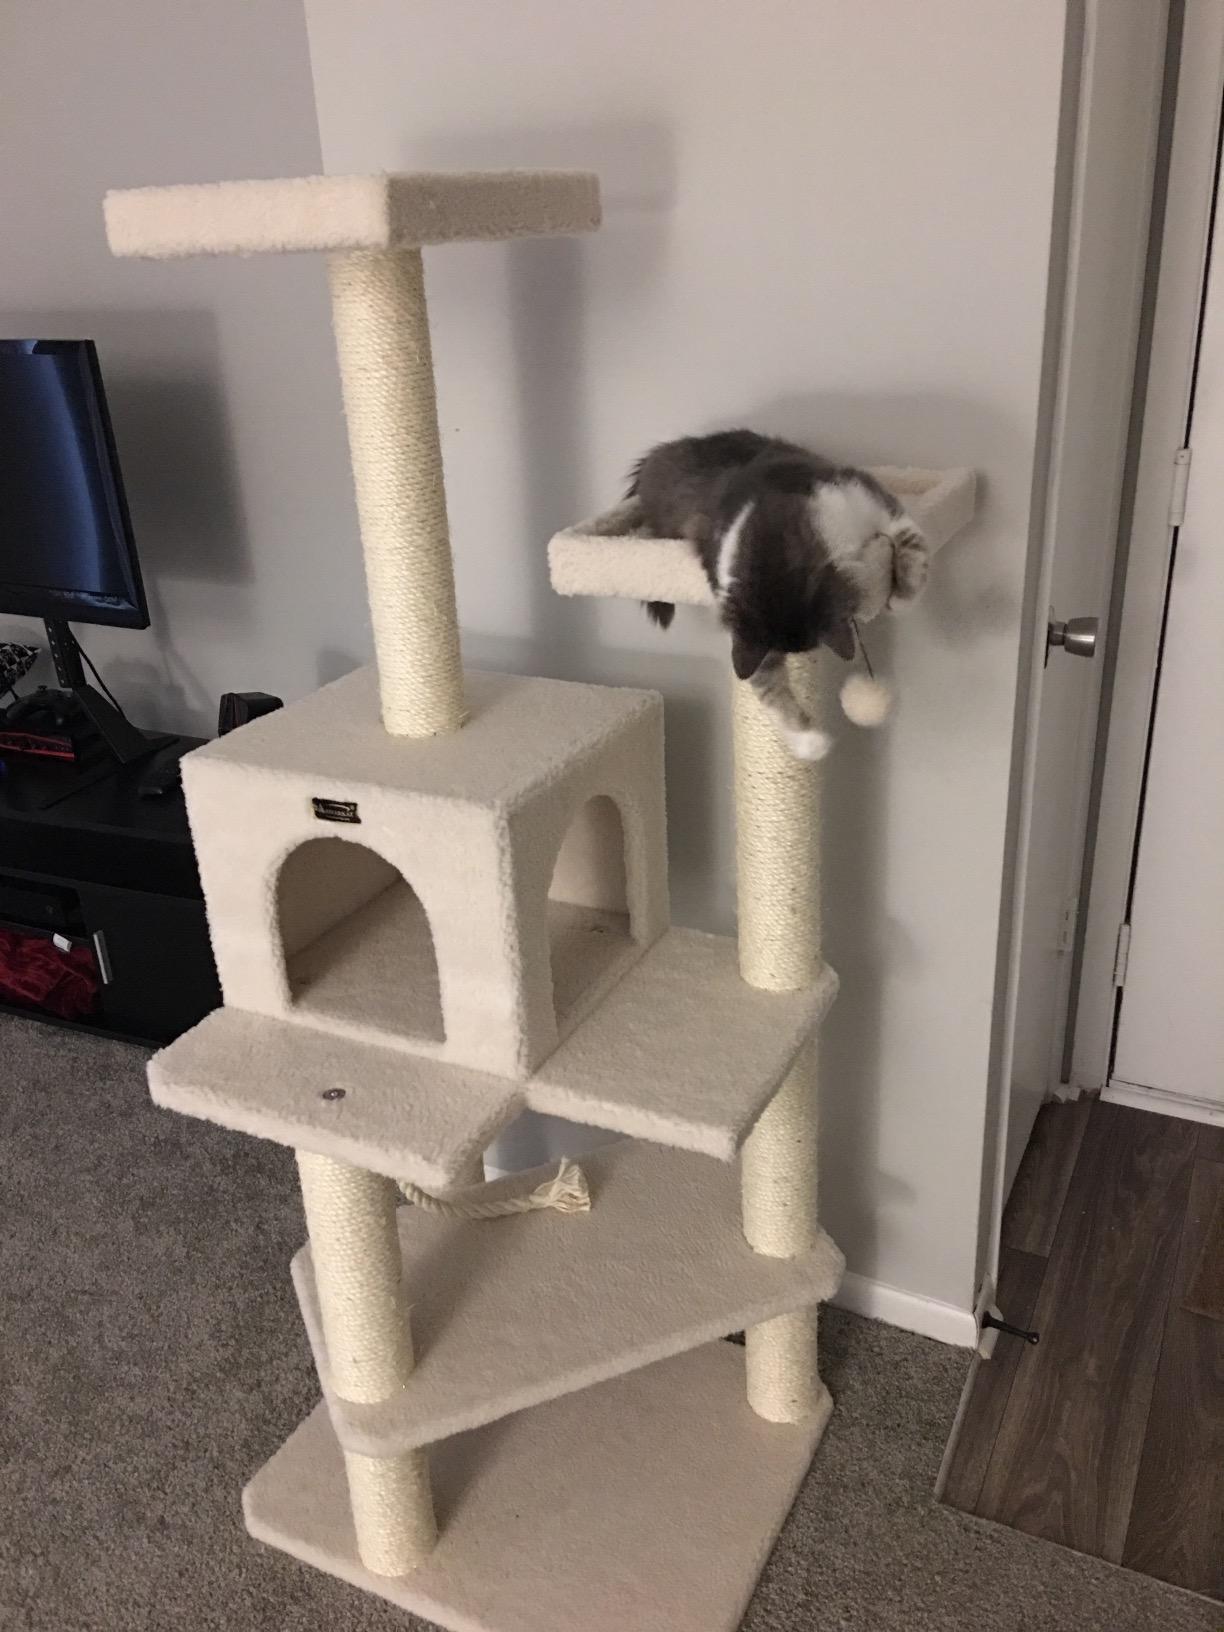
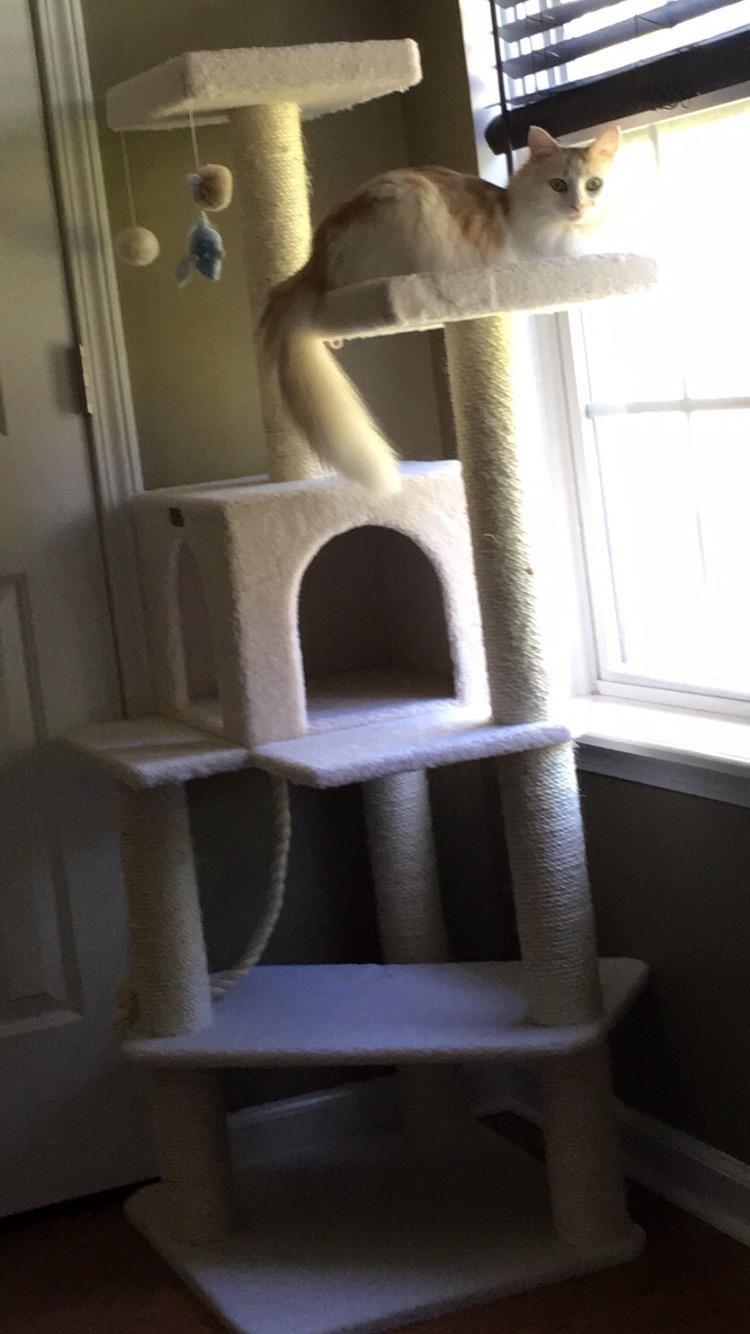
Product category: items_cat tree
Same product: yes